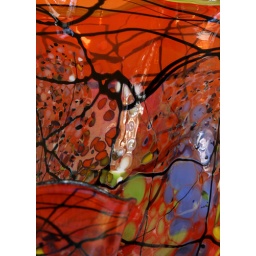
Colorful blown glass vases reflect light coming in from window at Tesuque Glassworks in Santa Fe, New Mexico